Sierras Pampeanas

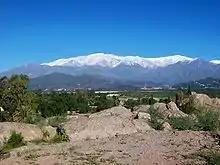
Cerro General Belgrano

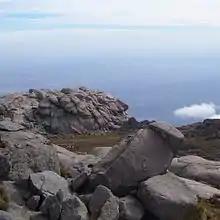
West side of Champaquí after a snowfall

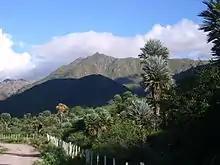
"Trithrinax campestris" forests near Papagayos

The Sierras Pampeanas (also called Central Sierras or Pampas Sierras) (English: Pampas Mountains) is a geographical region of Argentina.